Kabba (singer)

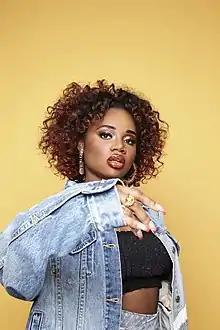
KABBA in 2020

Aminata Kabba (born 13 December 1994), also known by her stage name Kabba (stylised as KABBA), formerly A*M*E, is a British singer and songwriter.